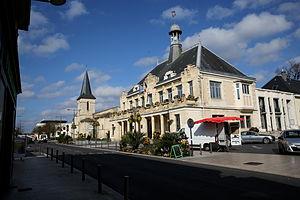
Mairie et église de Saint-Médard-en-Jalles.
Saint-Médard-en-Jalles est une commune du Sud-Ouest de la France, située dans le département de la Gironde, en région Nouvelle-Aquitaine.